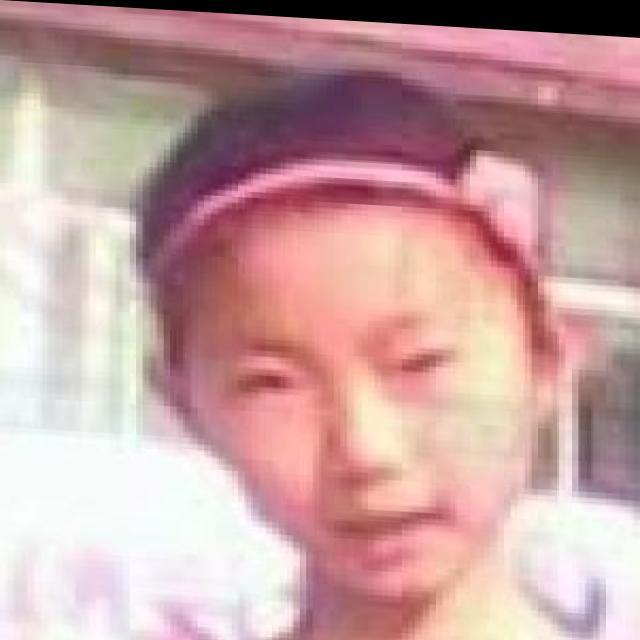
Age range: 0-12